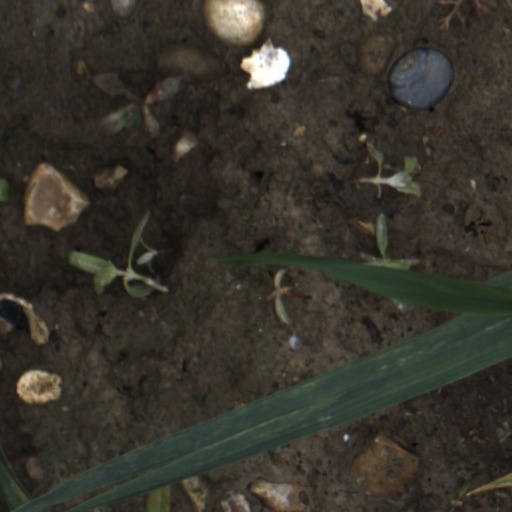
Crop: wheat